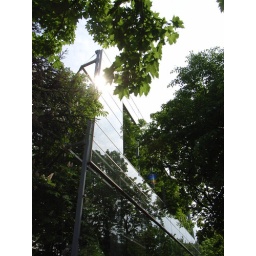
window in glass palisade